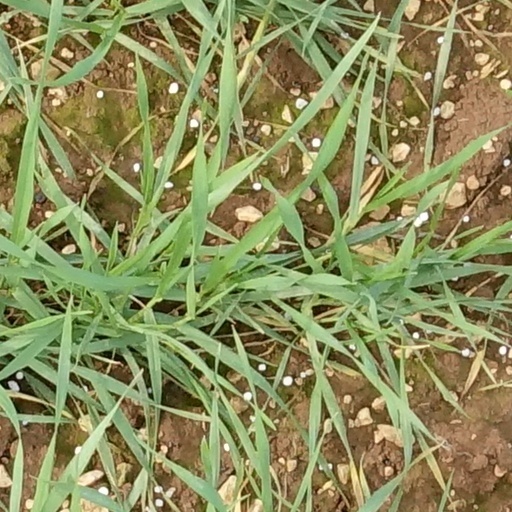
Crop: wheat